Celebrate Bandra

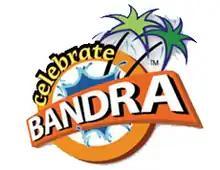
Logo

Celebrate Bandra is the biennial cultural festival of Bandra, Mumbai that showcases the best the suburb has to offer in heritage, music, sport, theatre, literature & poetry, food, art and film. It is an initiative of the Celebrate Bandra Trust and Fountainhead Promotions & Events Pvt. Ltd. Darryl D'monte is the chairman and convener of the two-week-long festival.